The Peep Tempel

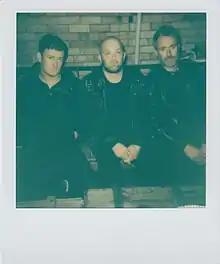
The Peep Tempel in Melbourne 2014

The Peep Tempel is a punk rock band from Melbourne, Australia. The band's line-up for most of its tenure was Blake Scott (vocals, guitar), Steven Carter (drums) and Stewart Rayner (bass guitar). The band released three studio albums: "The Peep Tempel" (2012), "Tales" (2014) and "Joy" (2016).